Arthur Playfair

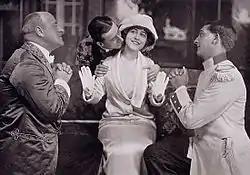
Arthur Playfair, Robert Averell, Yvonne Arnaud and Alec Fraser in the original production of "The Girl in the Taxi" (1912)

Arthur Wyndham Playfair (20 October 1869 – 28 August 1918) was an English actor and singer. Beginning in Victorian burlesque and comic operas, Playfair became known for his roles in Edwardian musical comedy and, later, in musical revues.